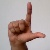
The image shows a hand gesture representing the letter 'L' in Indian Sign Language.